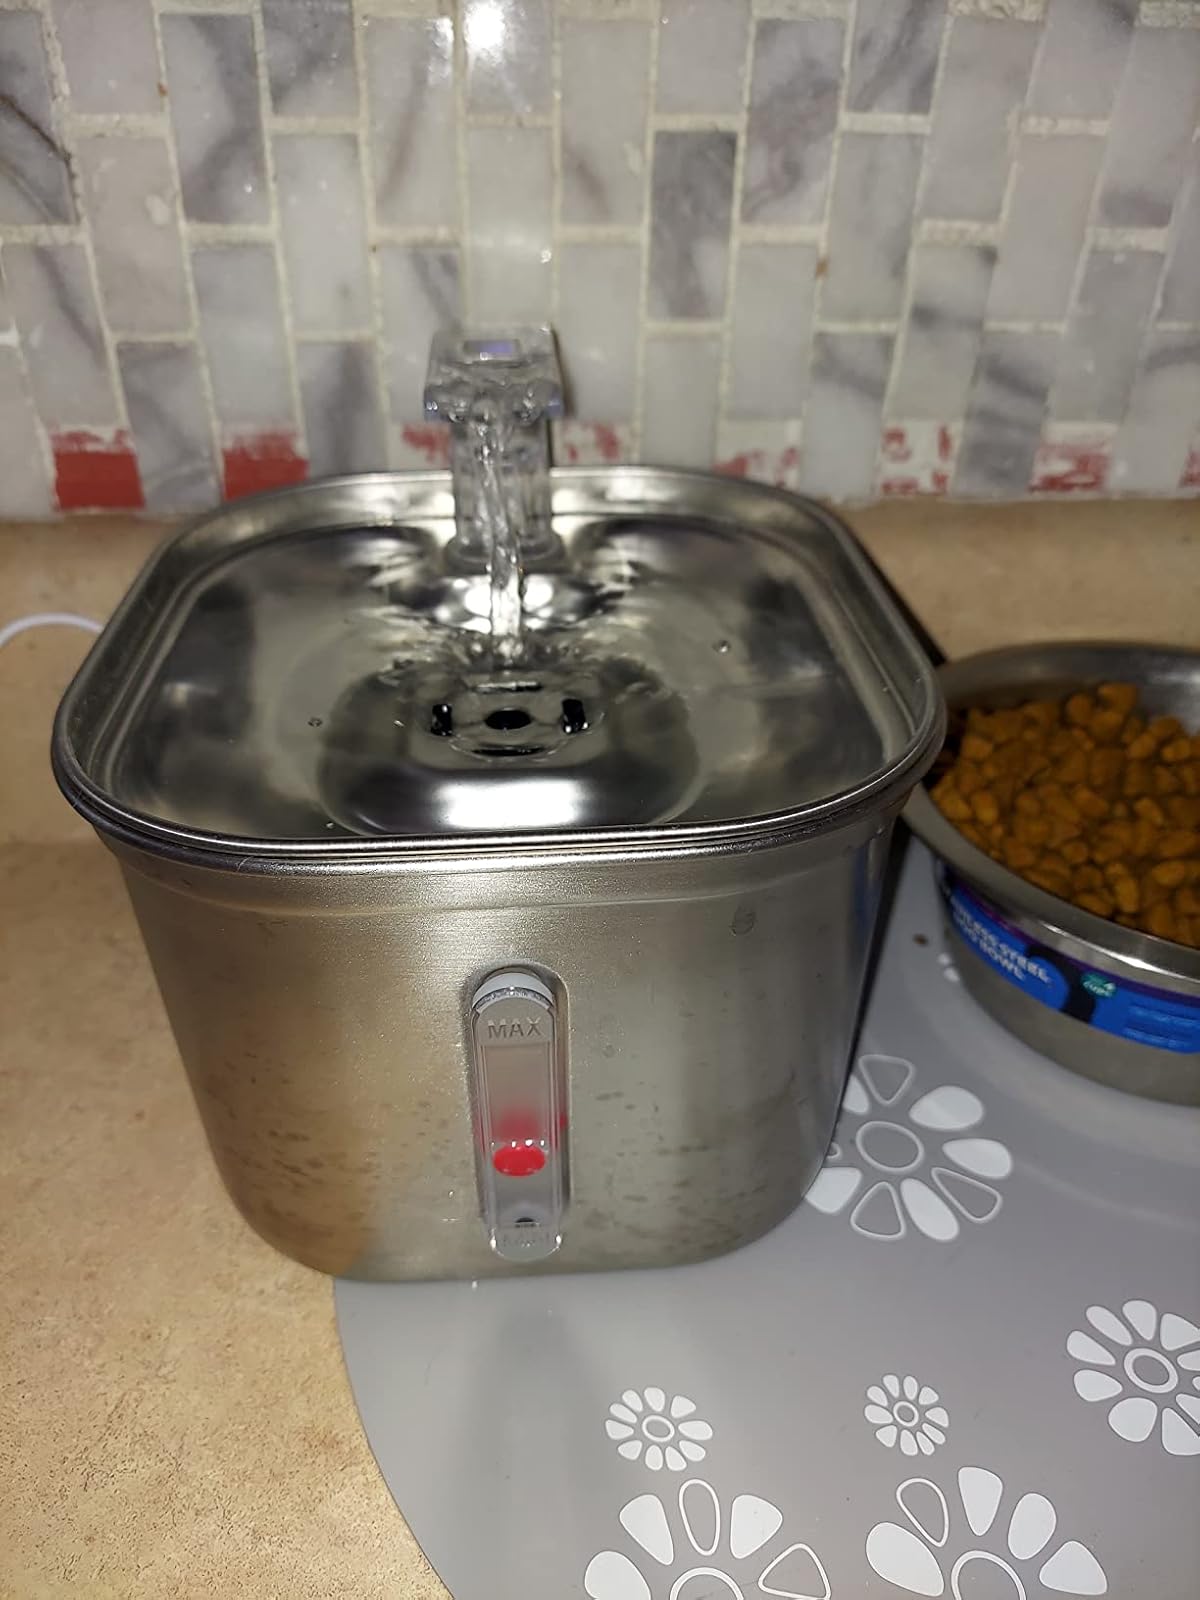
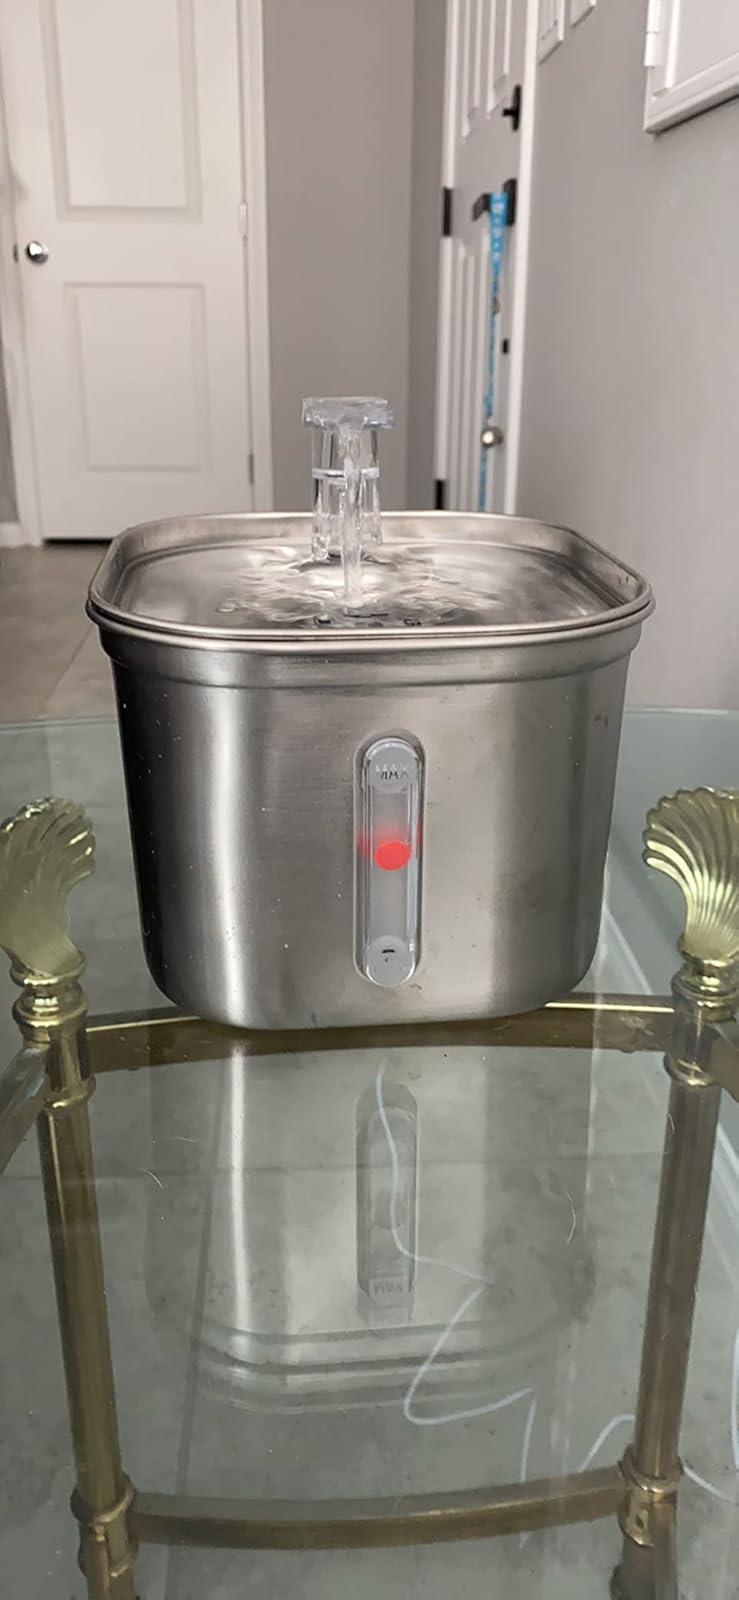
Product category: items_bowl
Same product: yes